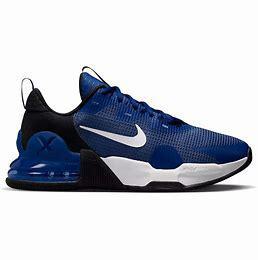
Brand: Nike
Model: Air Max Alpha 5